Sunset in Vienna

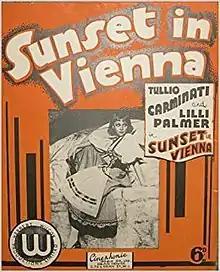
Sheet music for the film

Sunset in Vienna is a 1937 British musical drama film directed by Norman Walker and starring Tullio Carminati, Lilli Palmer and John Garrick.